Souw Beng Kong

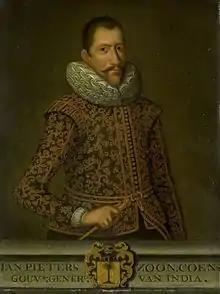
Jan Pieterszoon Coen, Souw's patron and Governor-General of the Dutch East Indies.

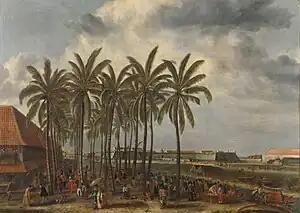
A panorama of Batavia in Souw's time by Andries Beeckman

Souw Beng Kong was born in Tong'an, Fujian around 1580, during the Ming Dynasty. By the beginning of the seventeenth century, he had established himself as a leading magnate and merchant in the port city of Banten on the north coast of Java. He was appointed by Pangeran Ratu, Sultan of Banten (1596–1647) as the "Kapitan Cina", or Chinese headman, of Banten. In the conflict between the Sultan and the Dutch East India Company, however, Souw sided with the company.